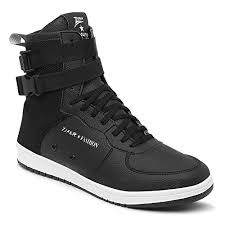
Label: Sneaker